Brad Garrett

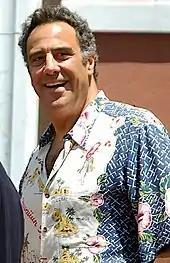
Garrett in 2012

In 1998, Garrett proposed to his then-girlfriend, Jill Diven, on the set of "Everybody Loves Raymond", and they were married on May 18, 1999; together they have two children, a son and a daughter. Garrett and Diven separated in 2005, and Diven filed for divorce in July 2006. The divorce was finalized in November 2007.